Swiss cuisine

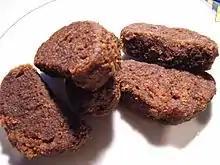
Magenbrot

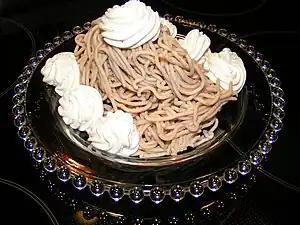
Vermicelles

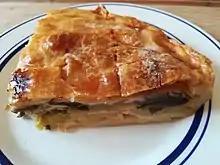
Cholera

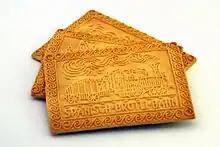
Tirggel

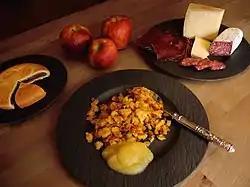
A dish of maluns accompanied by various specialties of the canton

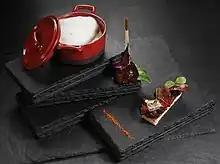
Haute cuisine served in a Geneva restaurant

The Italian-speaking part of Switzerland essentially coincides with Ticino, but also with the southern valleys of Graubünden. Popular dishes are polenta and risotto, often accompanied by the Luganighe and Luganighetta, a type of artisan sausages. Typical food from Ticino can be found in a Grotto, the local type of restaurant. Chestnut is also a historical staple food of southern Switzerland. The chestnut tree, introduced there 2,000 years ago, was referred to as the "bread tree". Another specific product of Ticino is olive oil; olive cultivation was revived in the late 20th century.